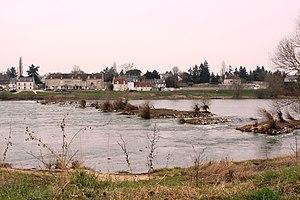
Les restes de piliers du vieux pont jadis conquis par Jeanne d'Arc Lëtzebuergesch: D'Reschter vun der fréier Bréck déi vun der Jeanne d'Arc eruewert gi war.